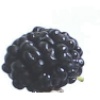
Label: Mulberry 1